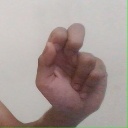
अक्षर: ढ